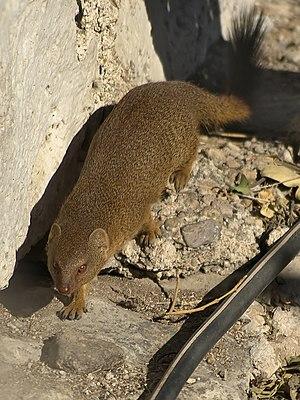
Galerella flavescens est une espèce de mangoustes, mammifères de la famille des herpestidés, qui se rencontre dans le sud-ouest de l'Angola et le nord de la Namibie.